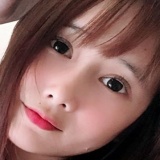
diễn viên Mai Quỳnh Anh